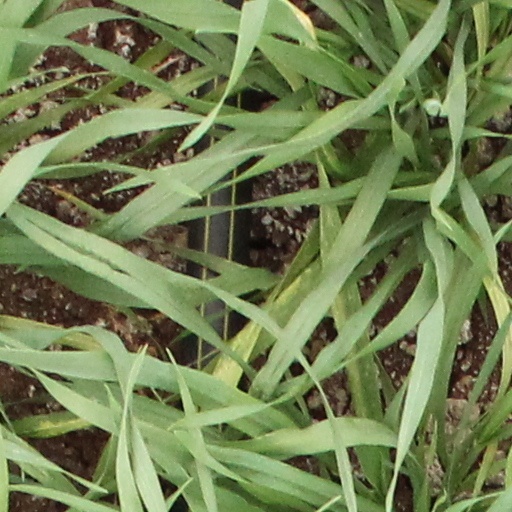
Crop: wheat